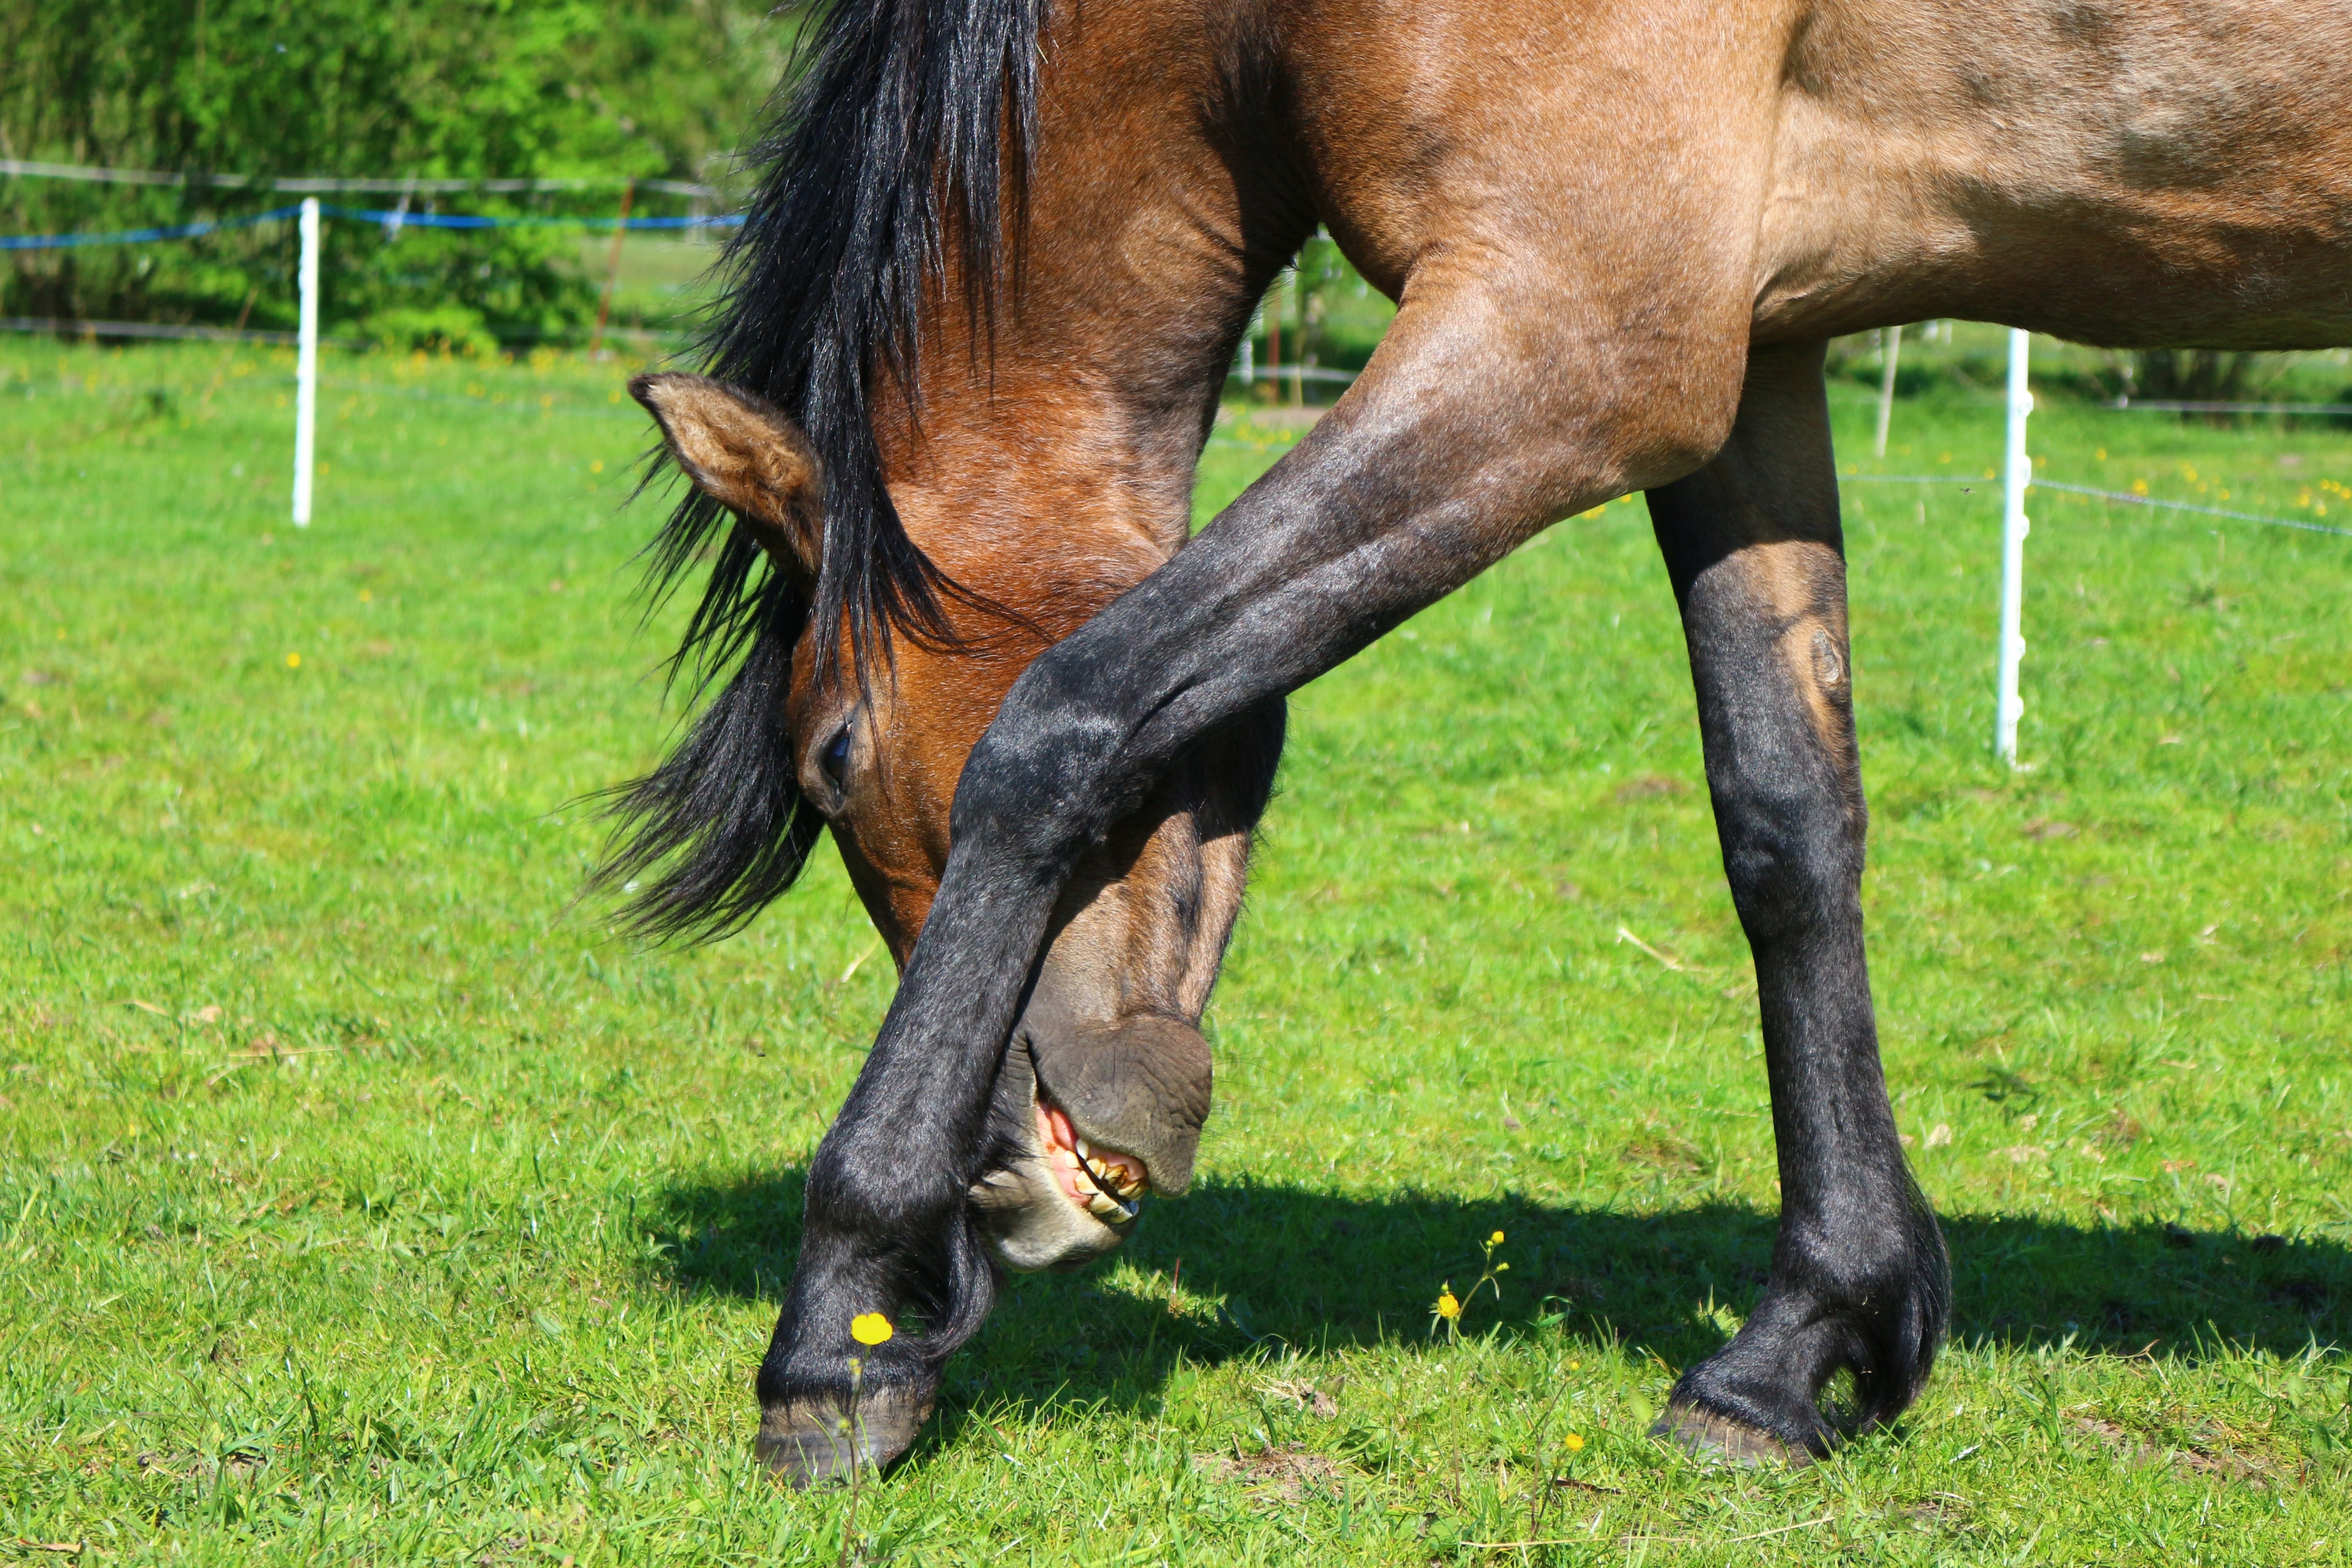
horse, mammal, vertebrate, pasture, grazing, grass, mare, mane, stallion, foal, mustang horse, colt, wildlife, grassland, plant, livestock, sorrel, meadow